Kh-55

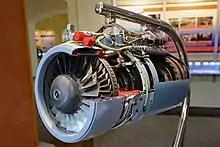
R-95-300 turbofan

The original Kh-55 was powered by a drop-down, now-Ukrainian-made 400 kgf Motor Sich JSC R95-300 turbofan engine, with pop-out wings for cruising efficiency. The Kh-65SE version had a fixed external turbojet engine, while the Kh-SD had its engine inside the body of the missile. Production versions in 2013 were equipped with the increased-power 450 kgf Russian-made NPO Saturn TRDD-50A engine.